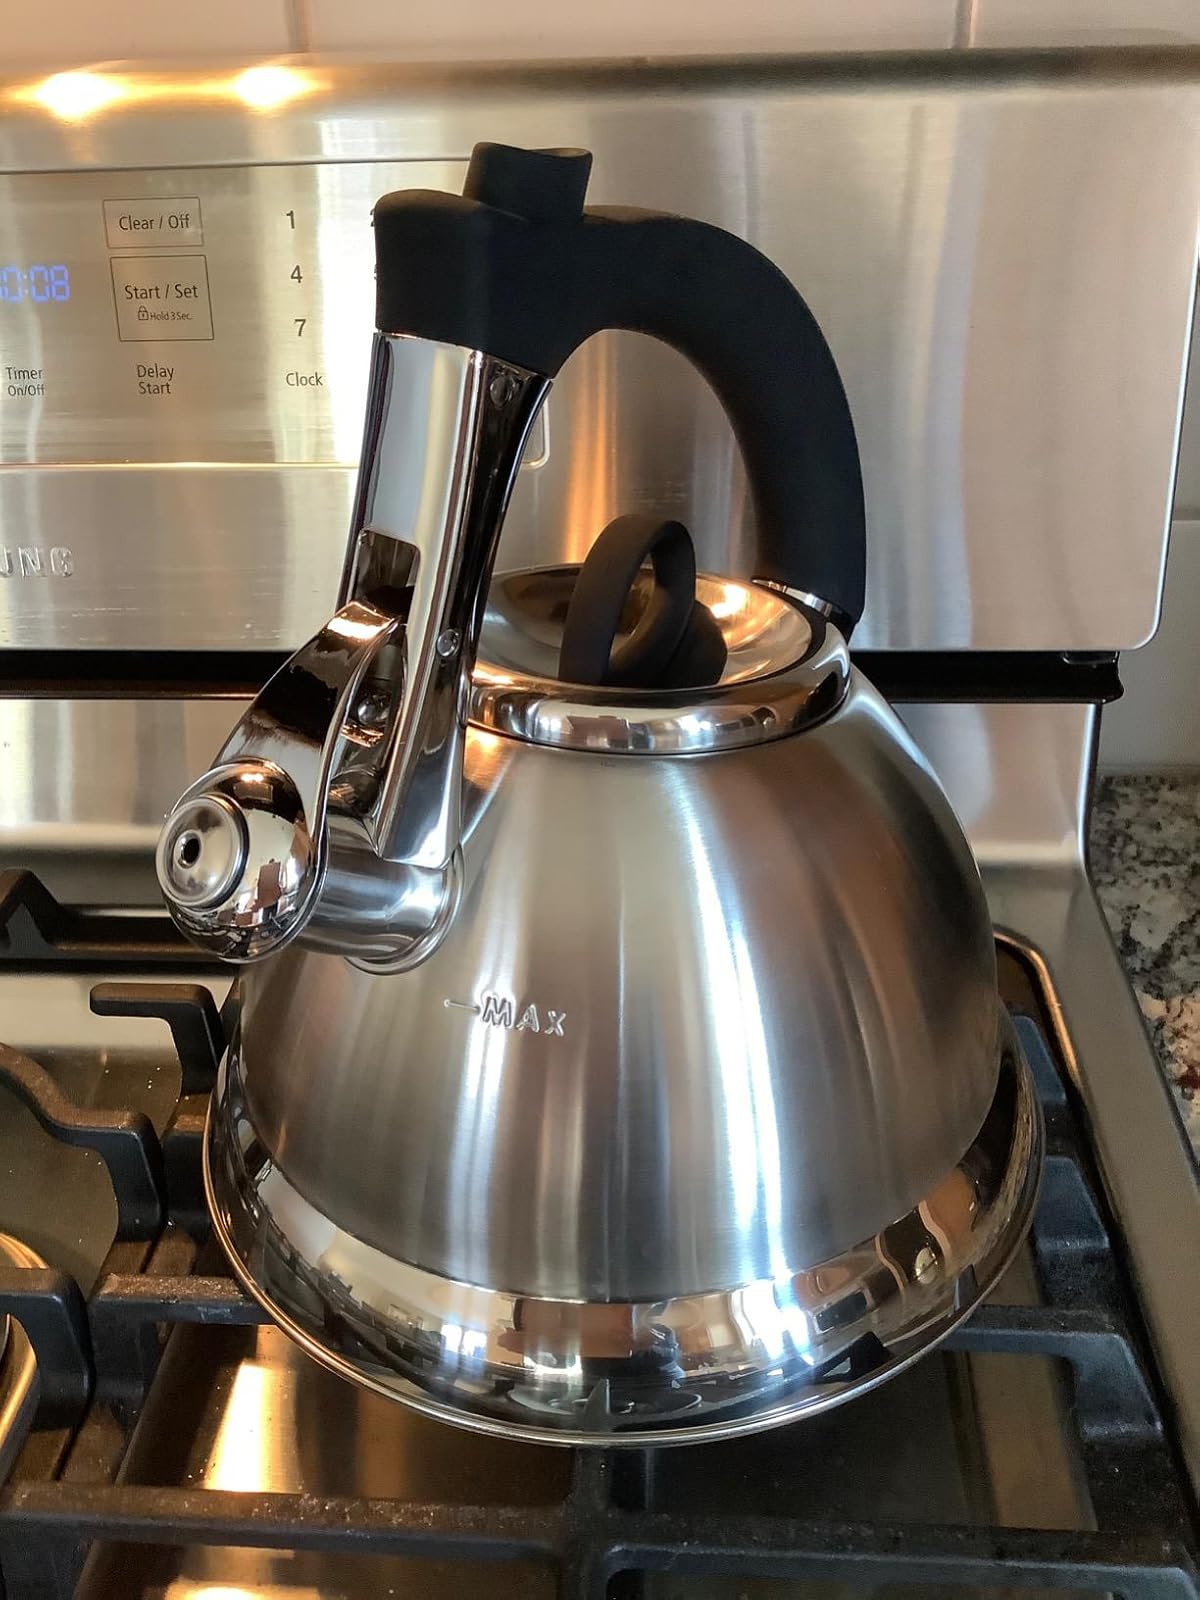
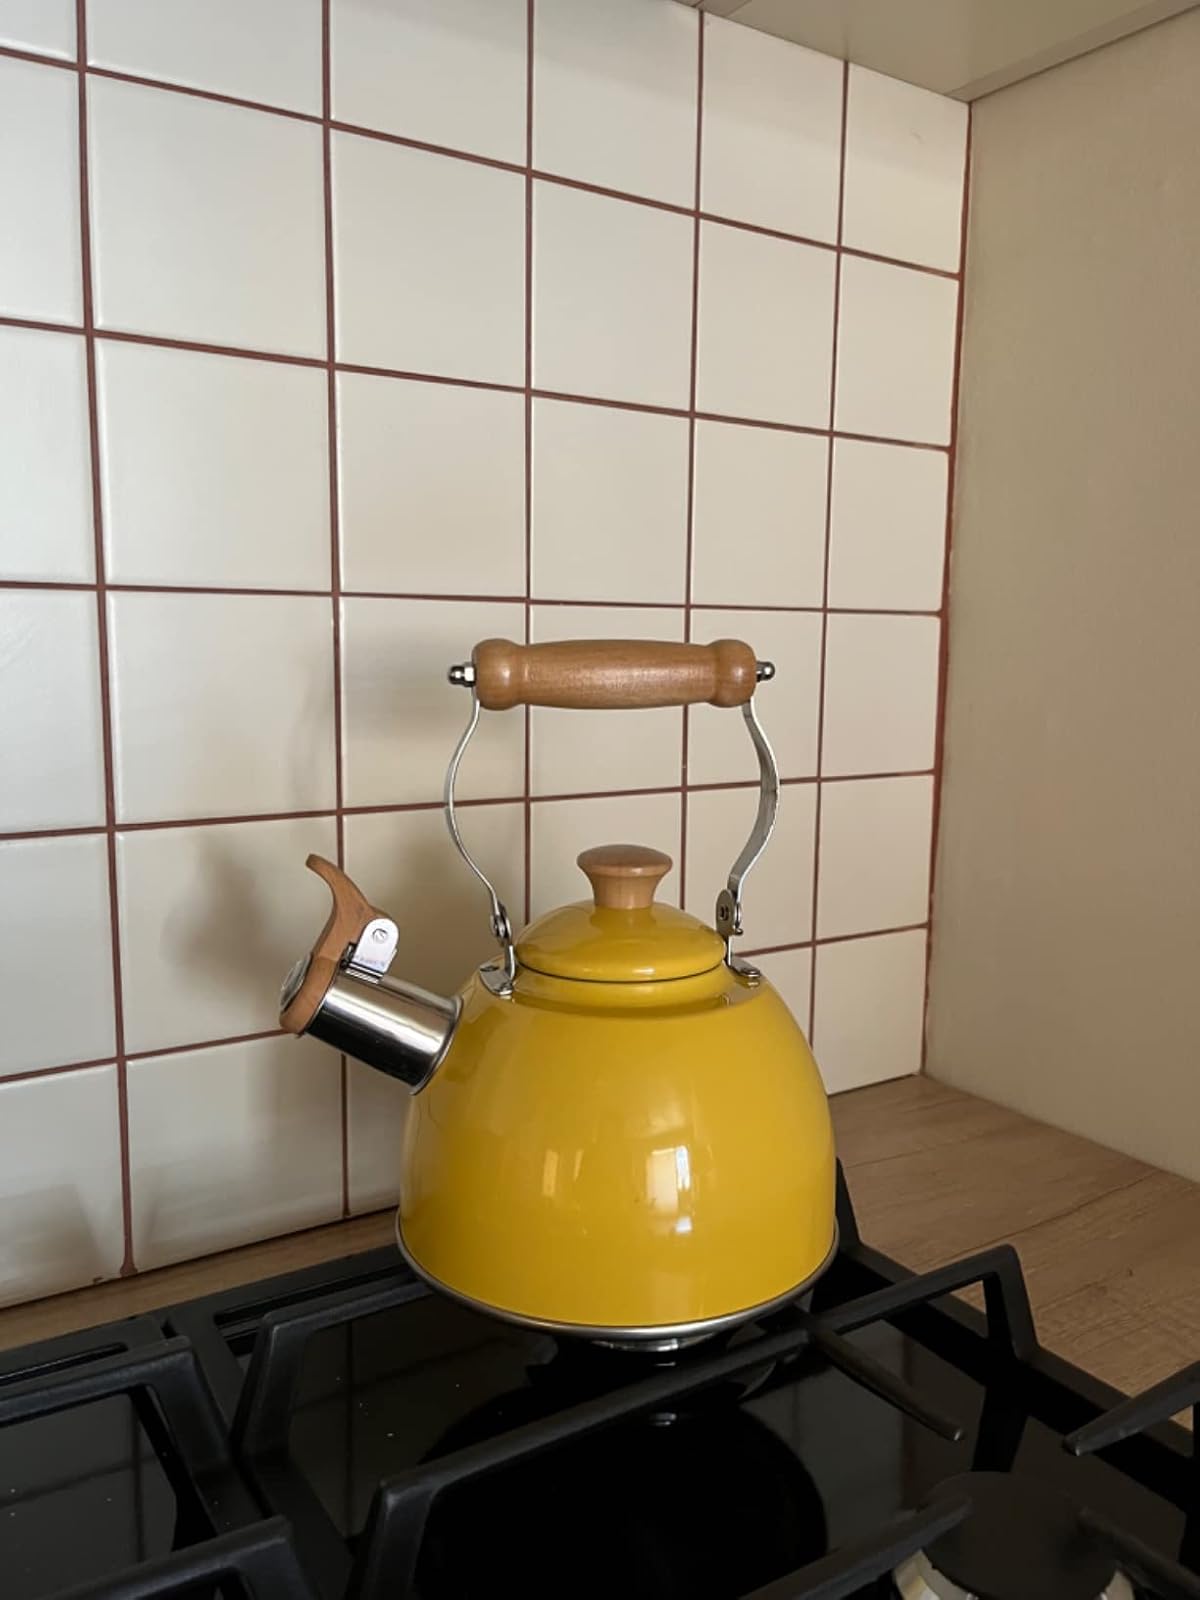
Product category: items_kettle
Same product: no